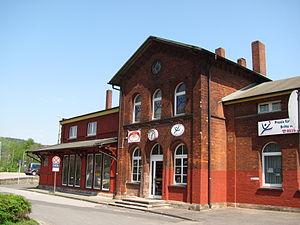
Freden est une municipalité allemande du land de Basse-Saxe et l'arrondissement de Hildesheim. En 2014, elle comptait 3 037 hab.